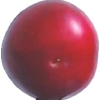
Label: cherry_wax_red